Viktor Bondarenko (politician)

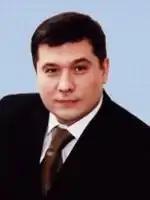
Viktor Bondarenko in 2007

Viktor Bondarenko (born 1967) is a Ukrainian politician, member of Party of Regions (since November 2007), a member of the Committee on Agrarian Policy and Land Relations (since December 2007), Chairman of the Subcommittee on economic and financial policies in agriculture (since January 2008).